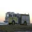
Label: truck